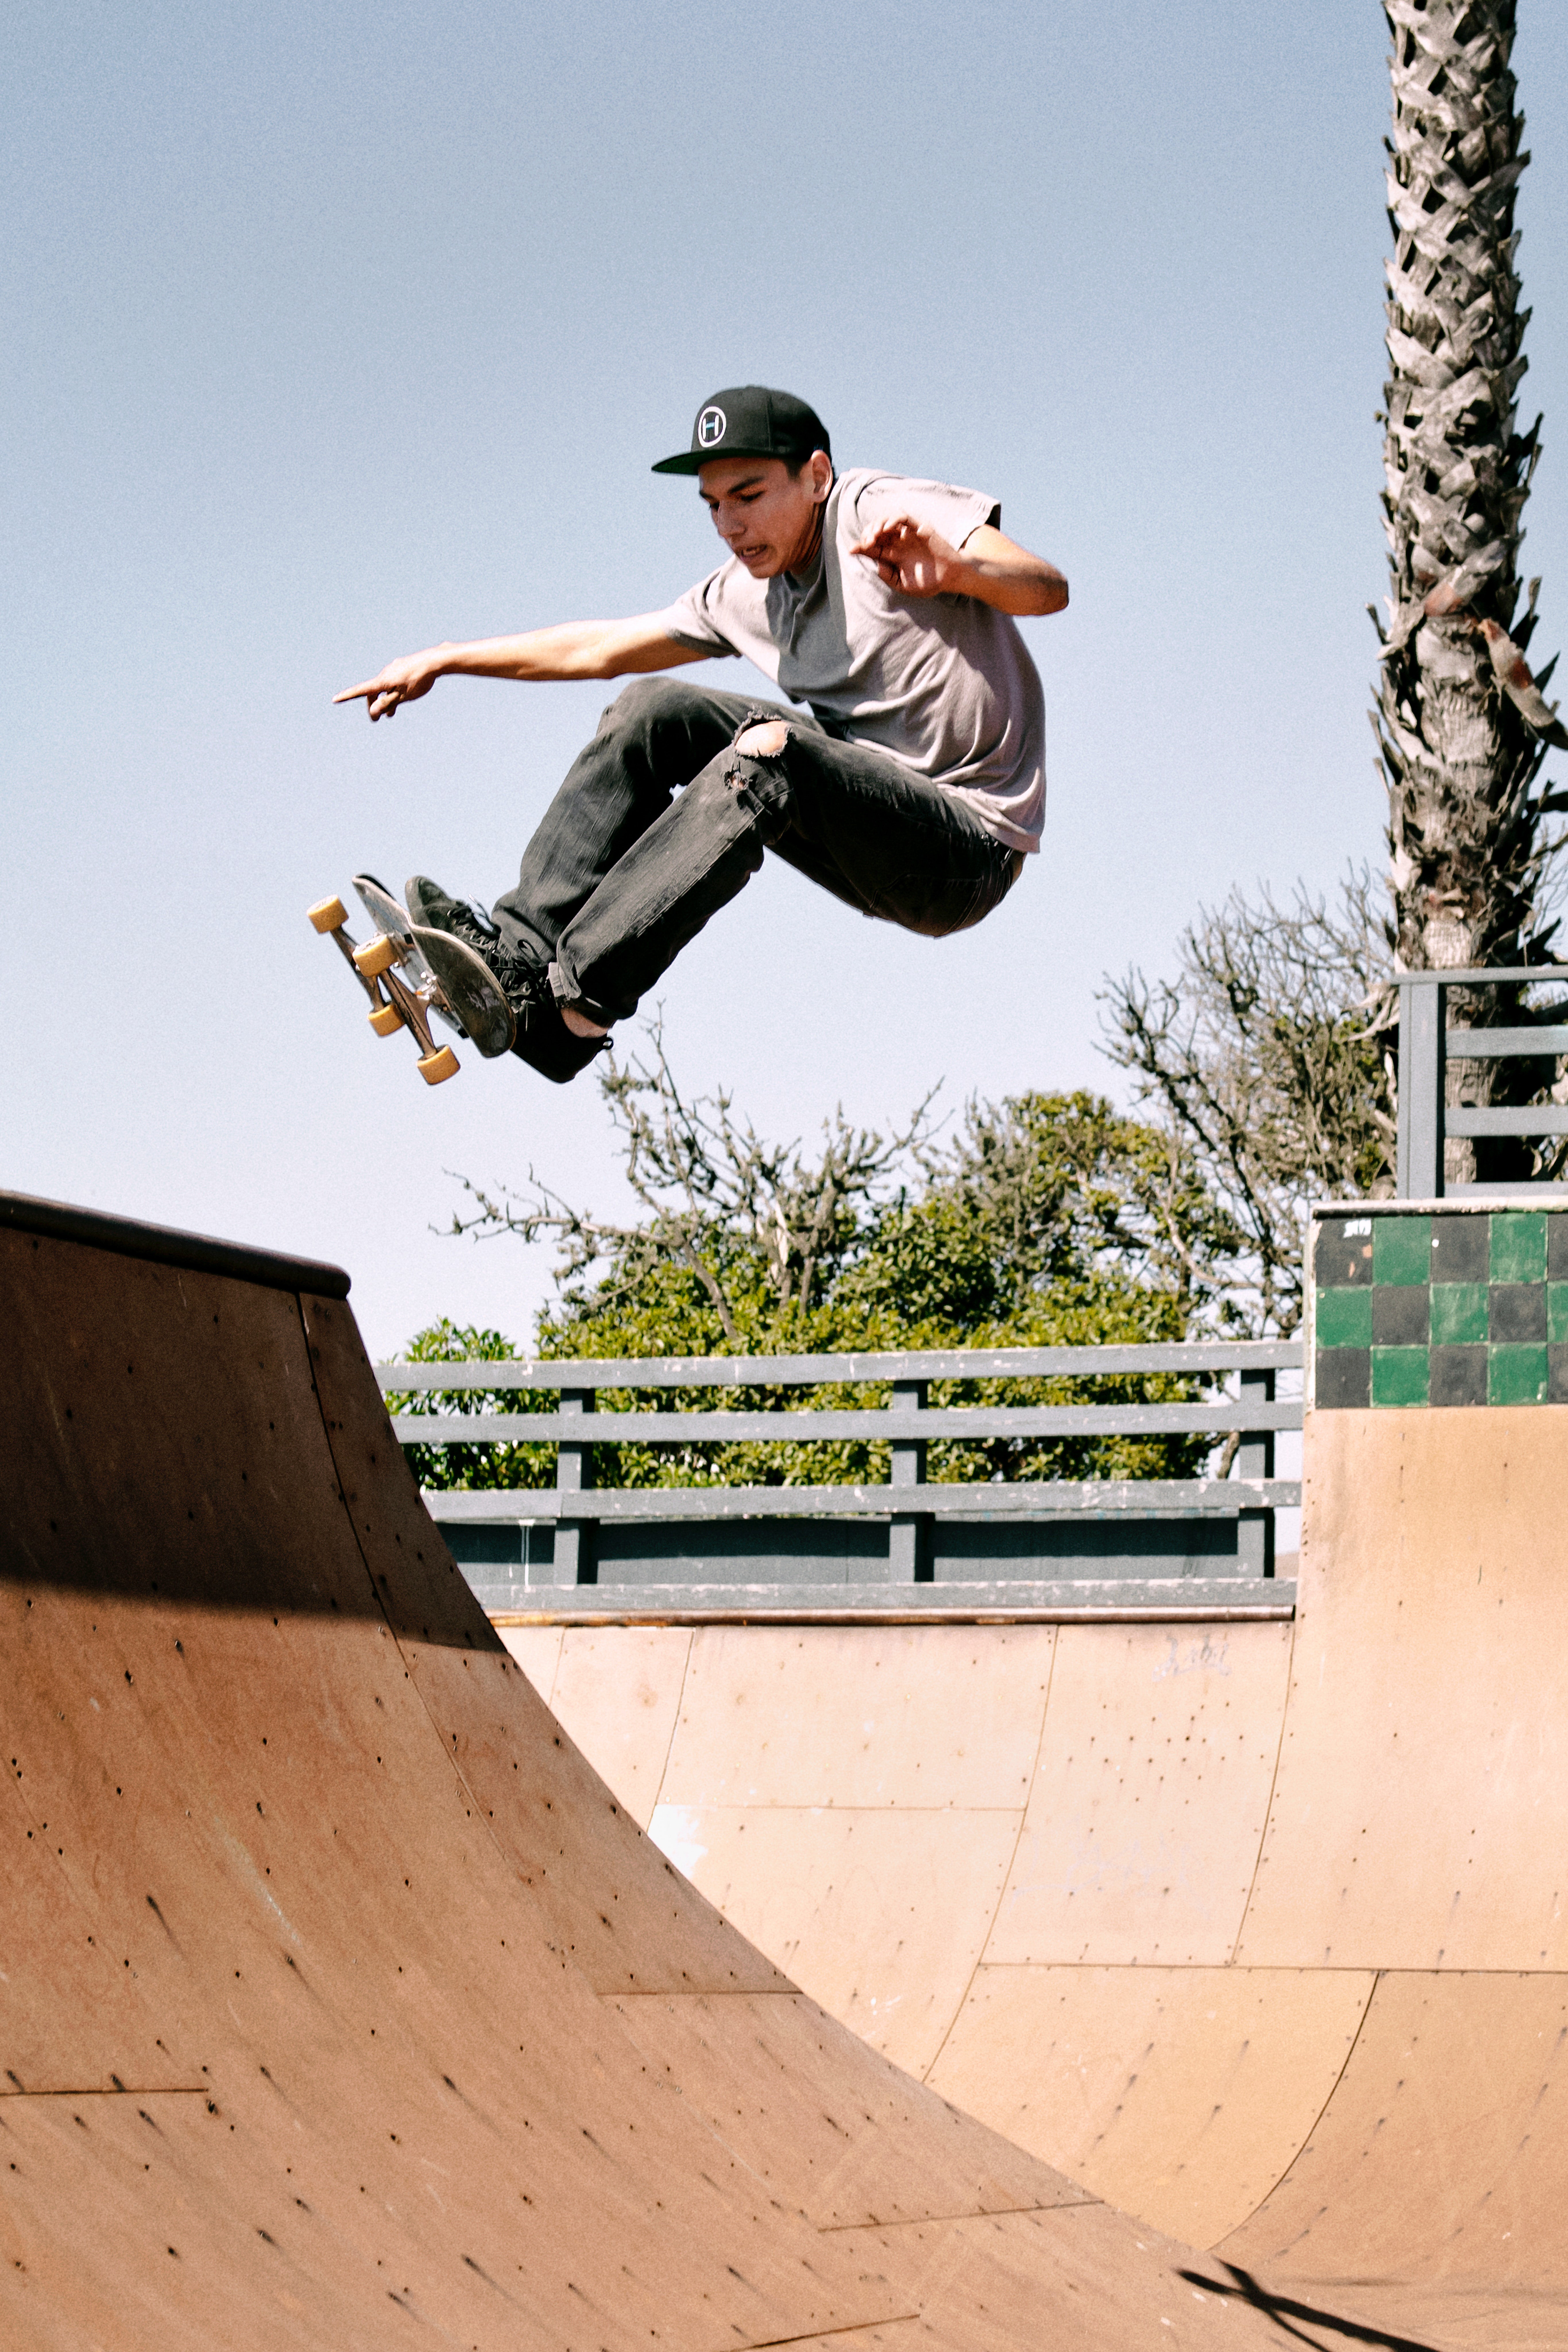
skateboard, skateboarder, skateboarding, jumping, skateboarding equipment and supplies, recreation, sports equipment, extreme sport, sky, fun, boardsport, freebord, tree, longboarding